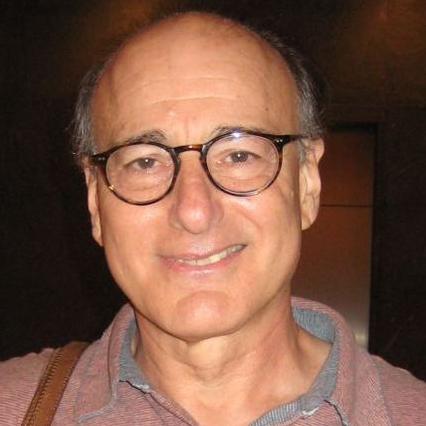
Age: 60